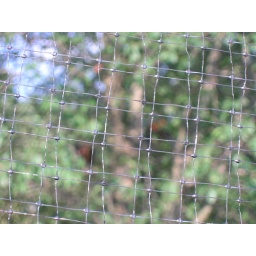
chickens in the tree